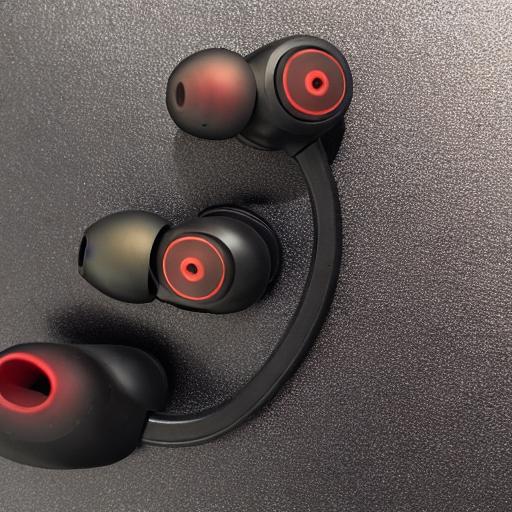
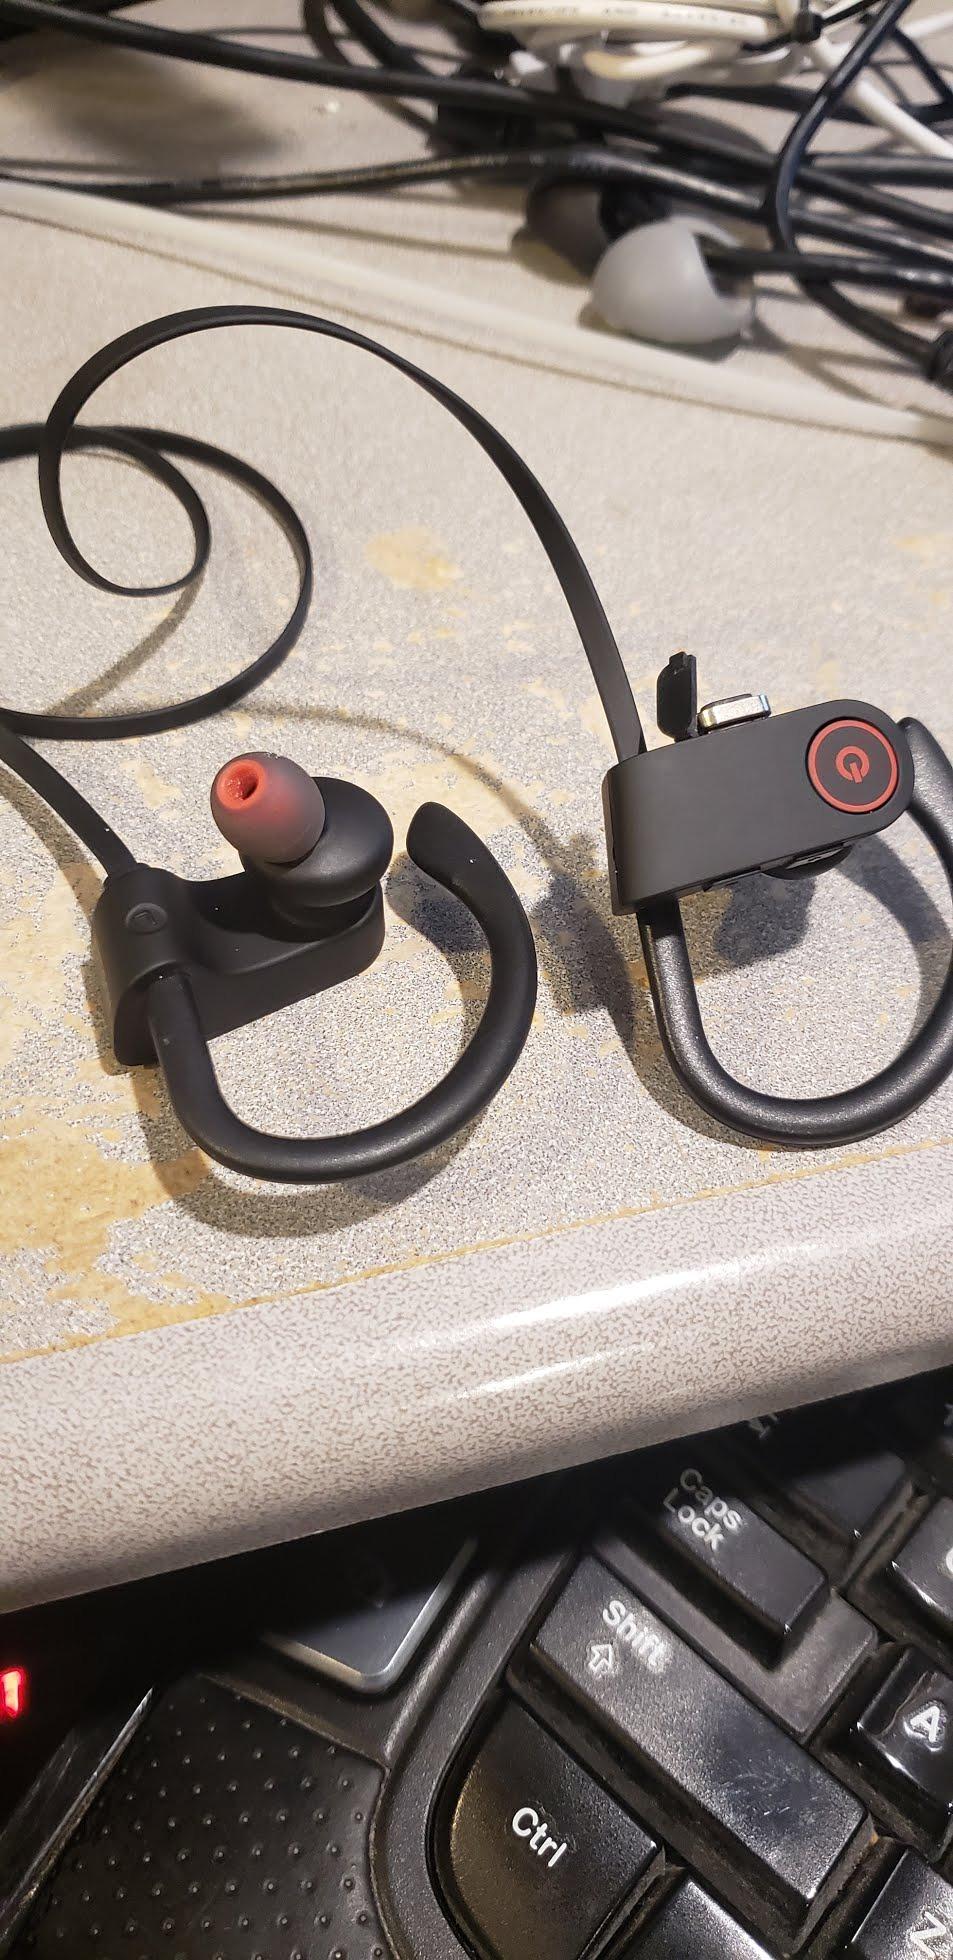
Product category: headphones
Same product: no